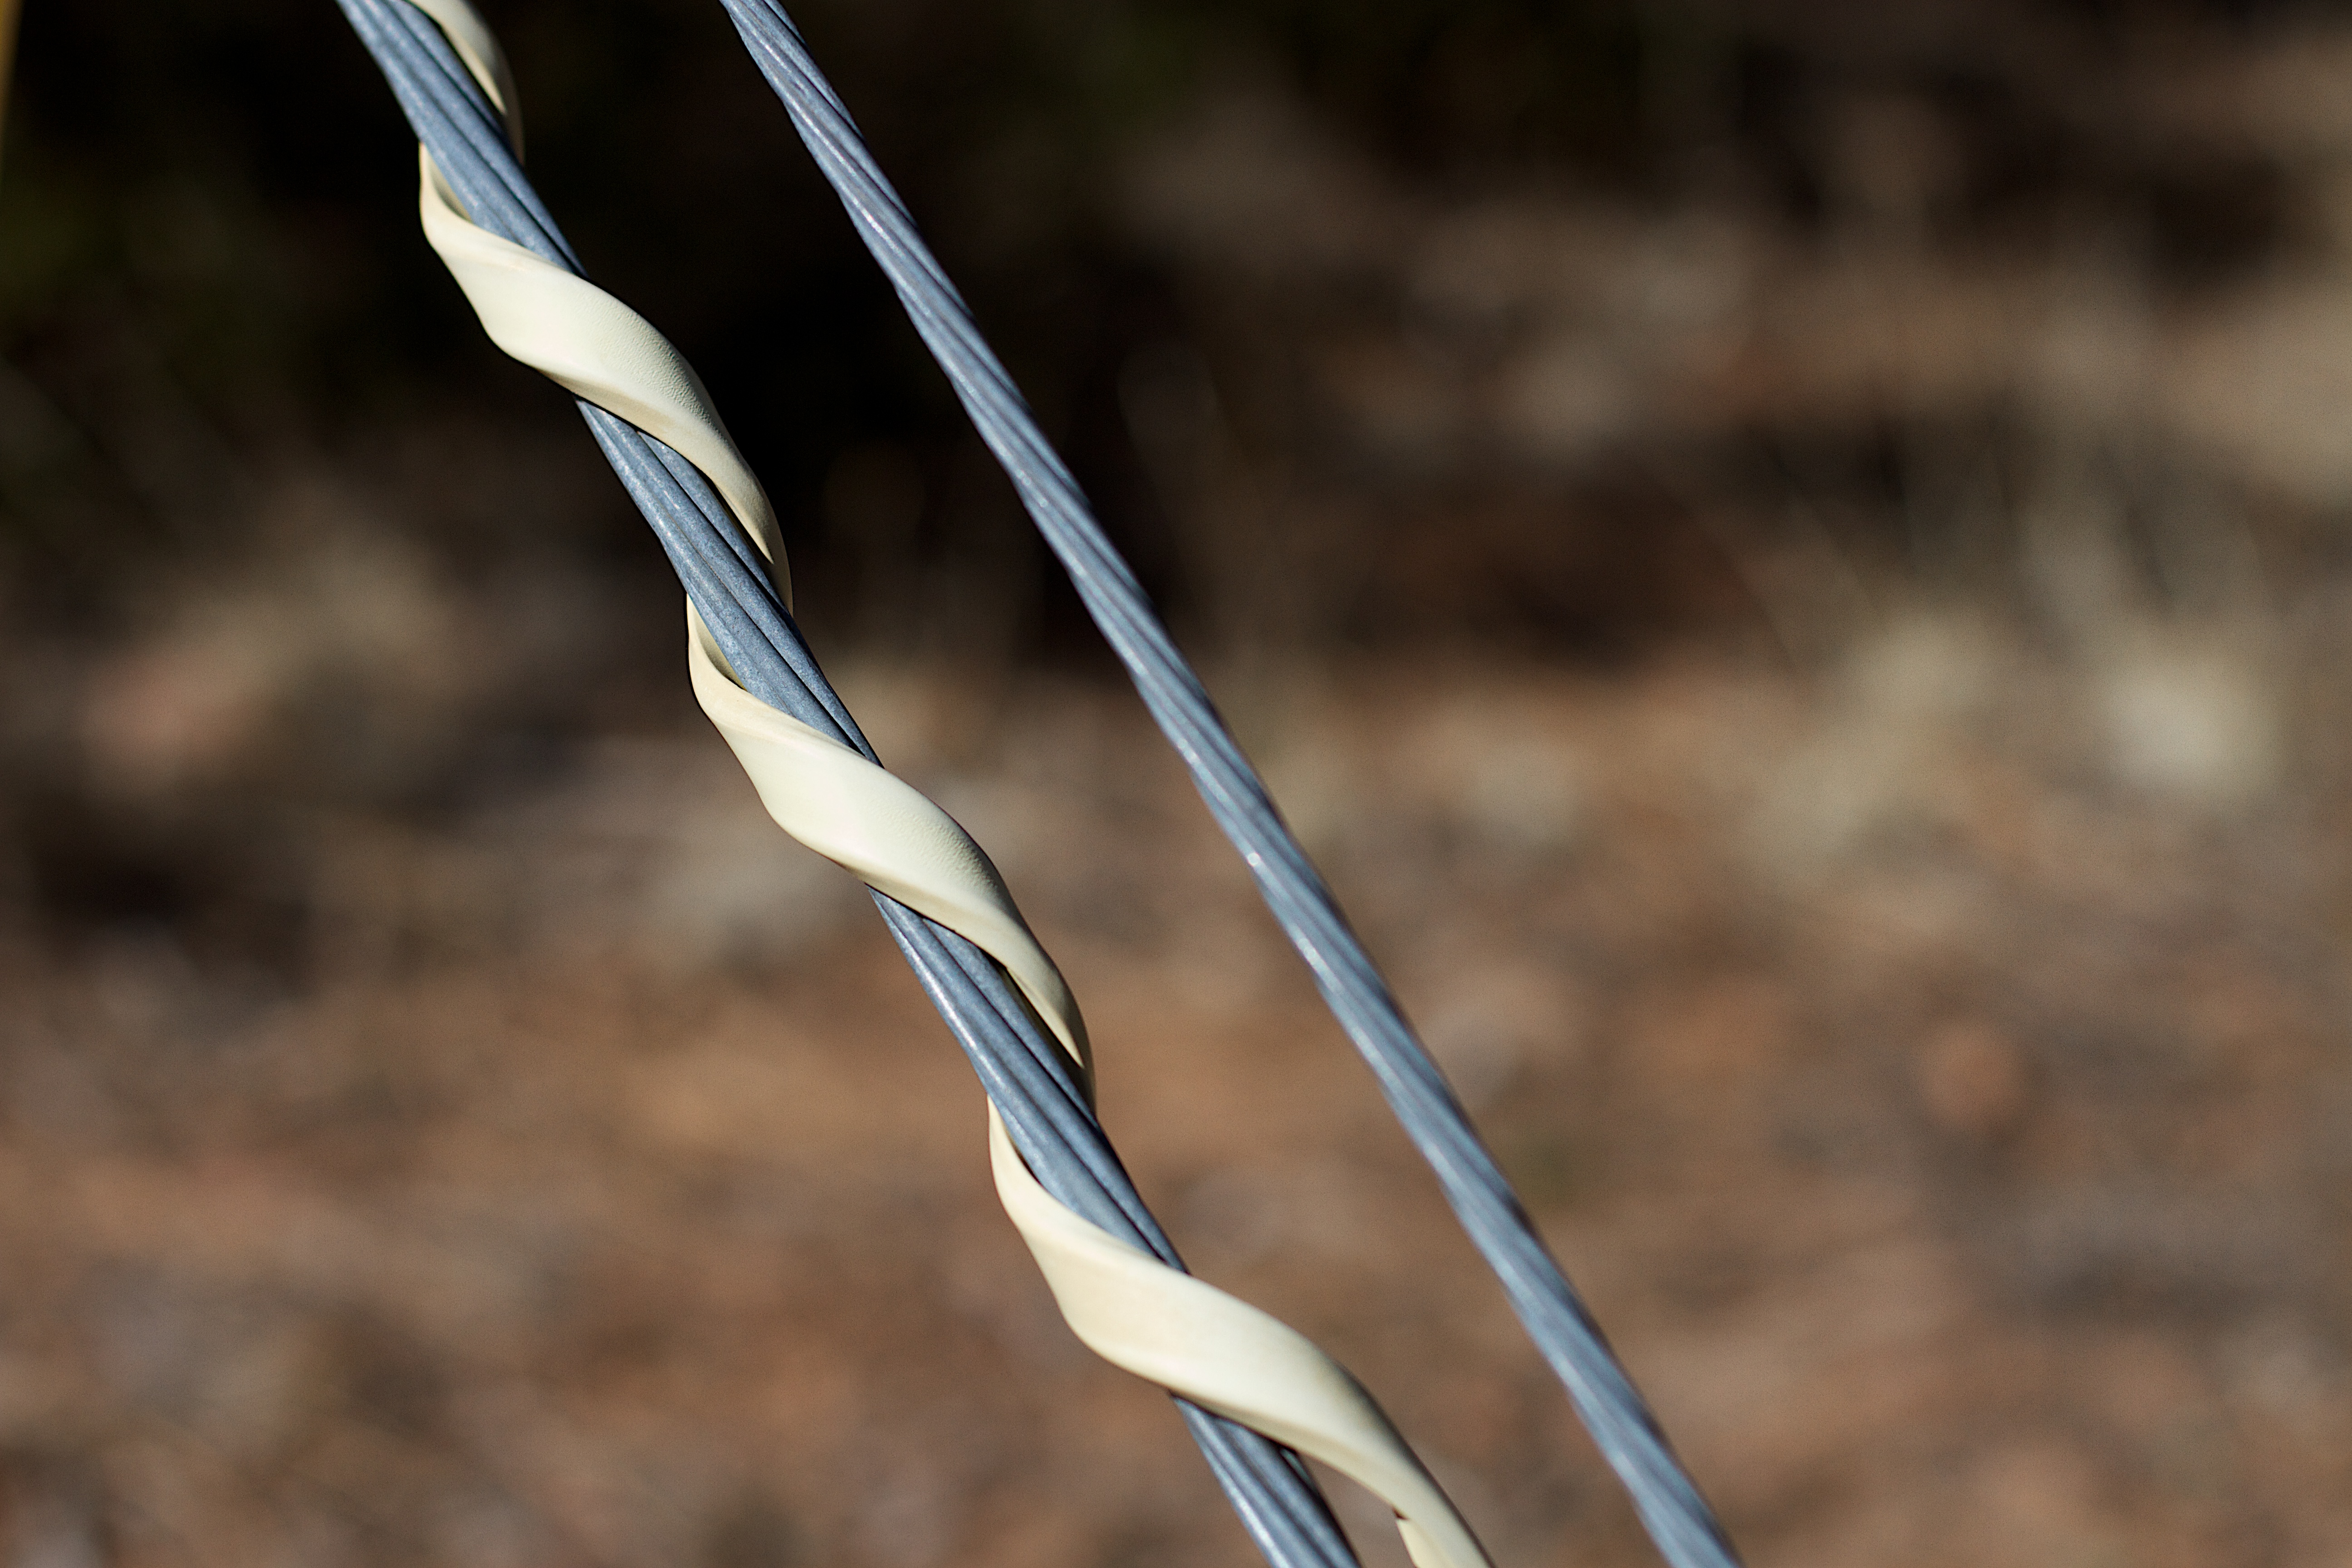
branch, flower, golf club, cool image, bow and arrow